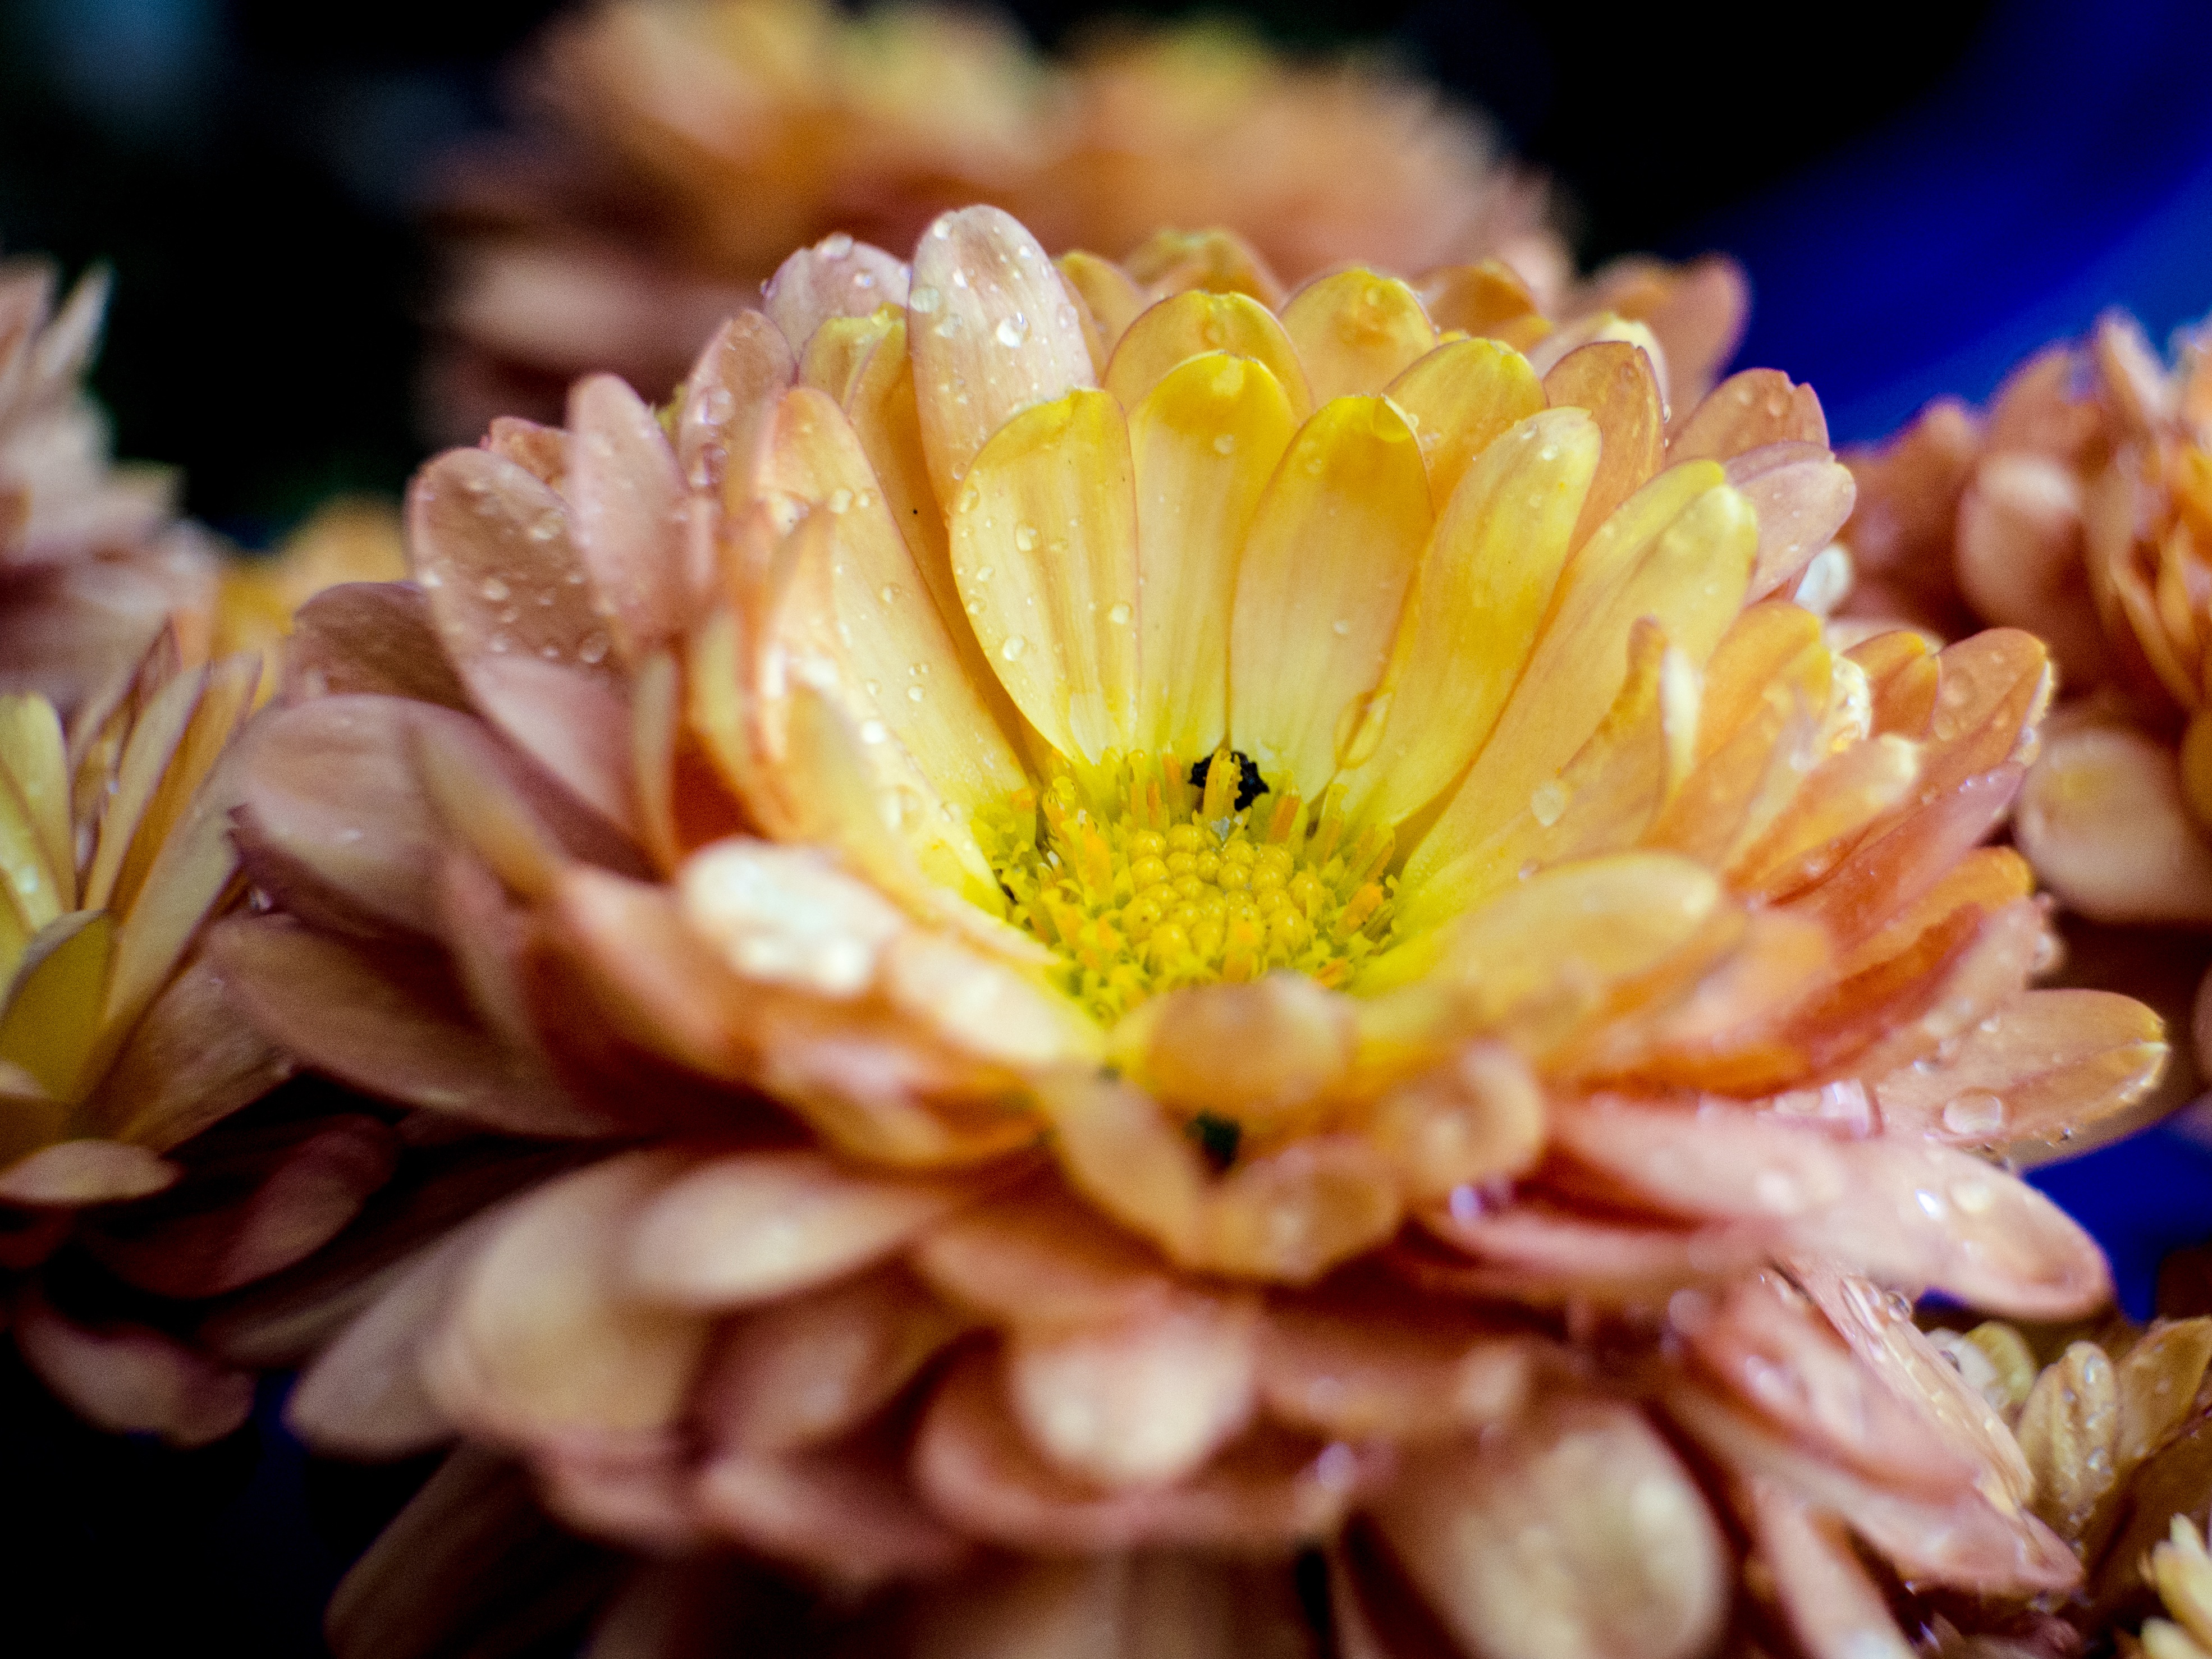
blossom, plant, photography, flower, petal, yellow, flora, close up, floristry, macro photography, flowering plant, flower bouquet, floral design, land plant, chrysanths, flower arranging